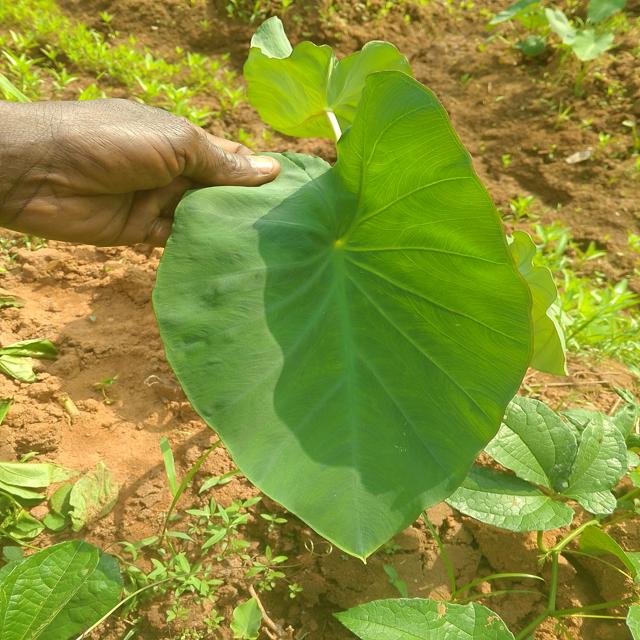
Label: Healthy